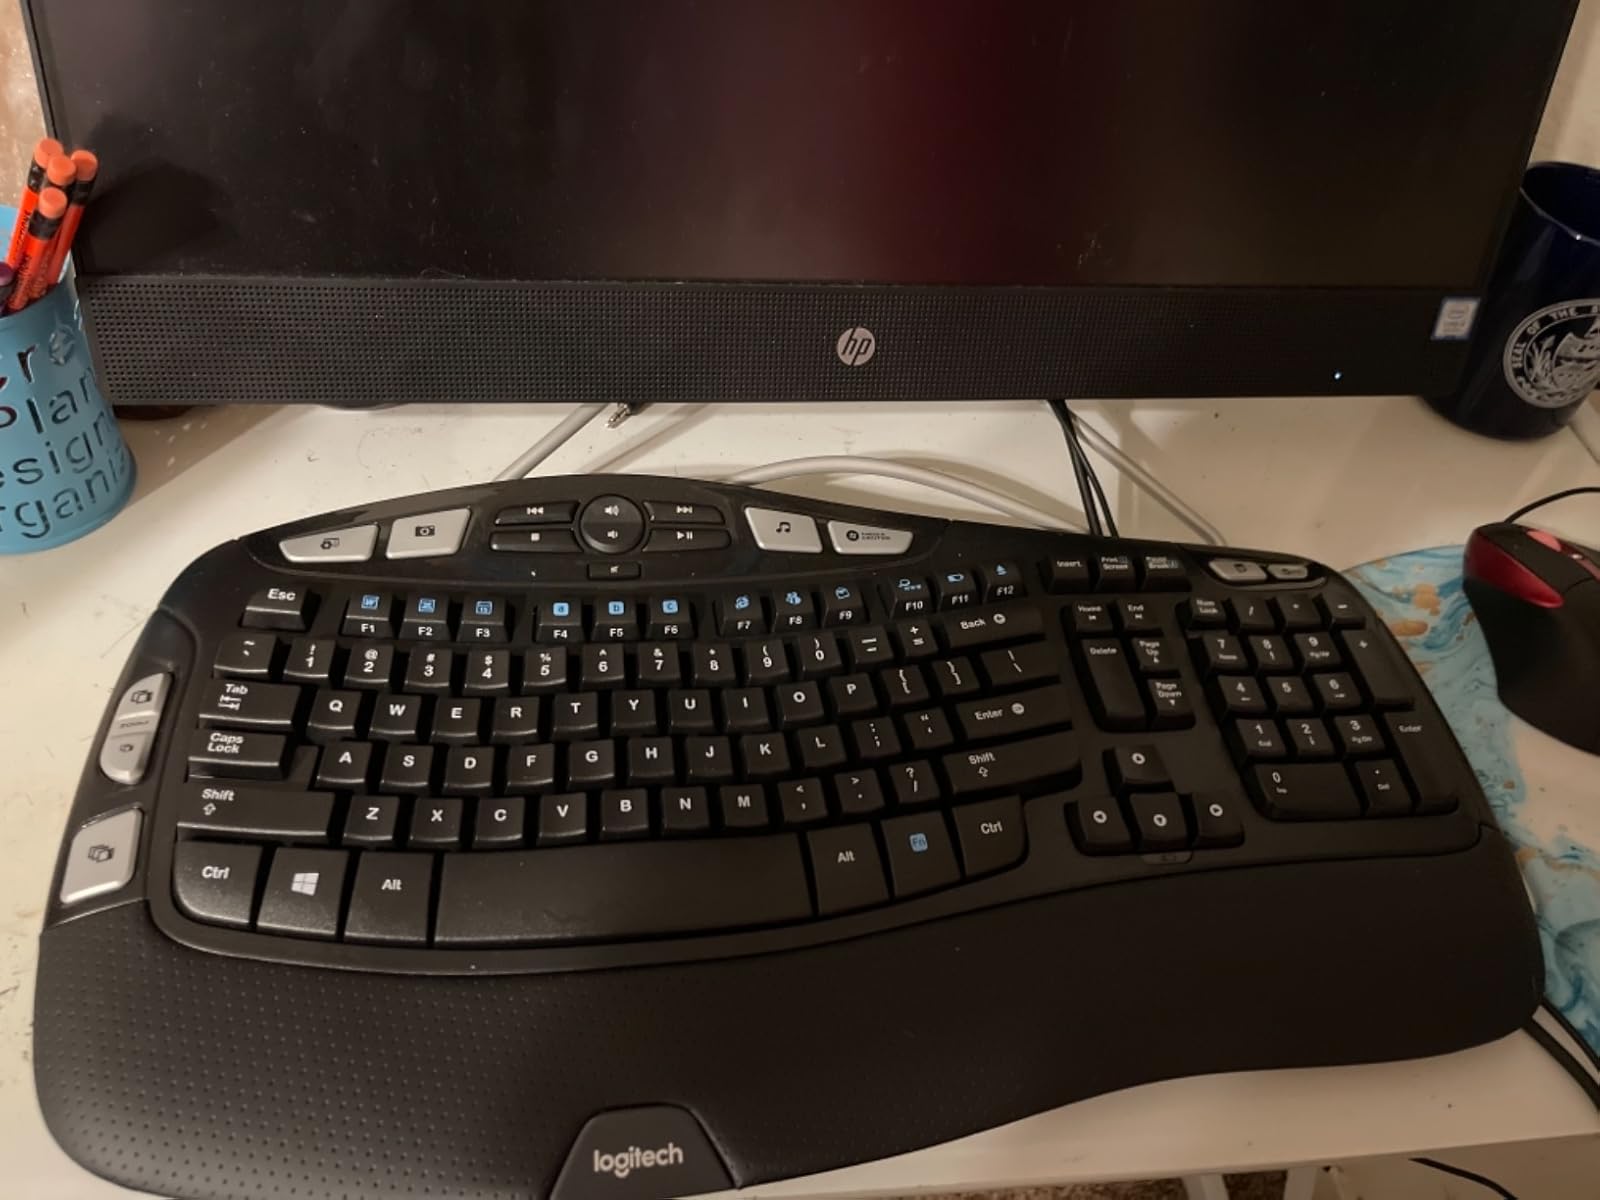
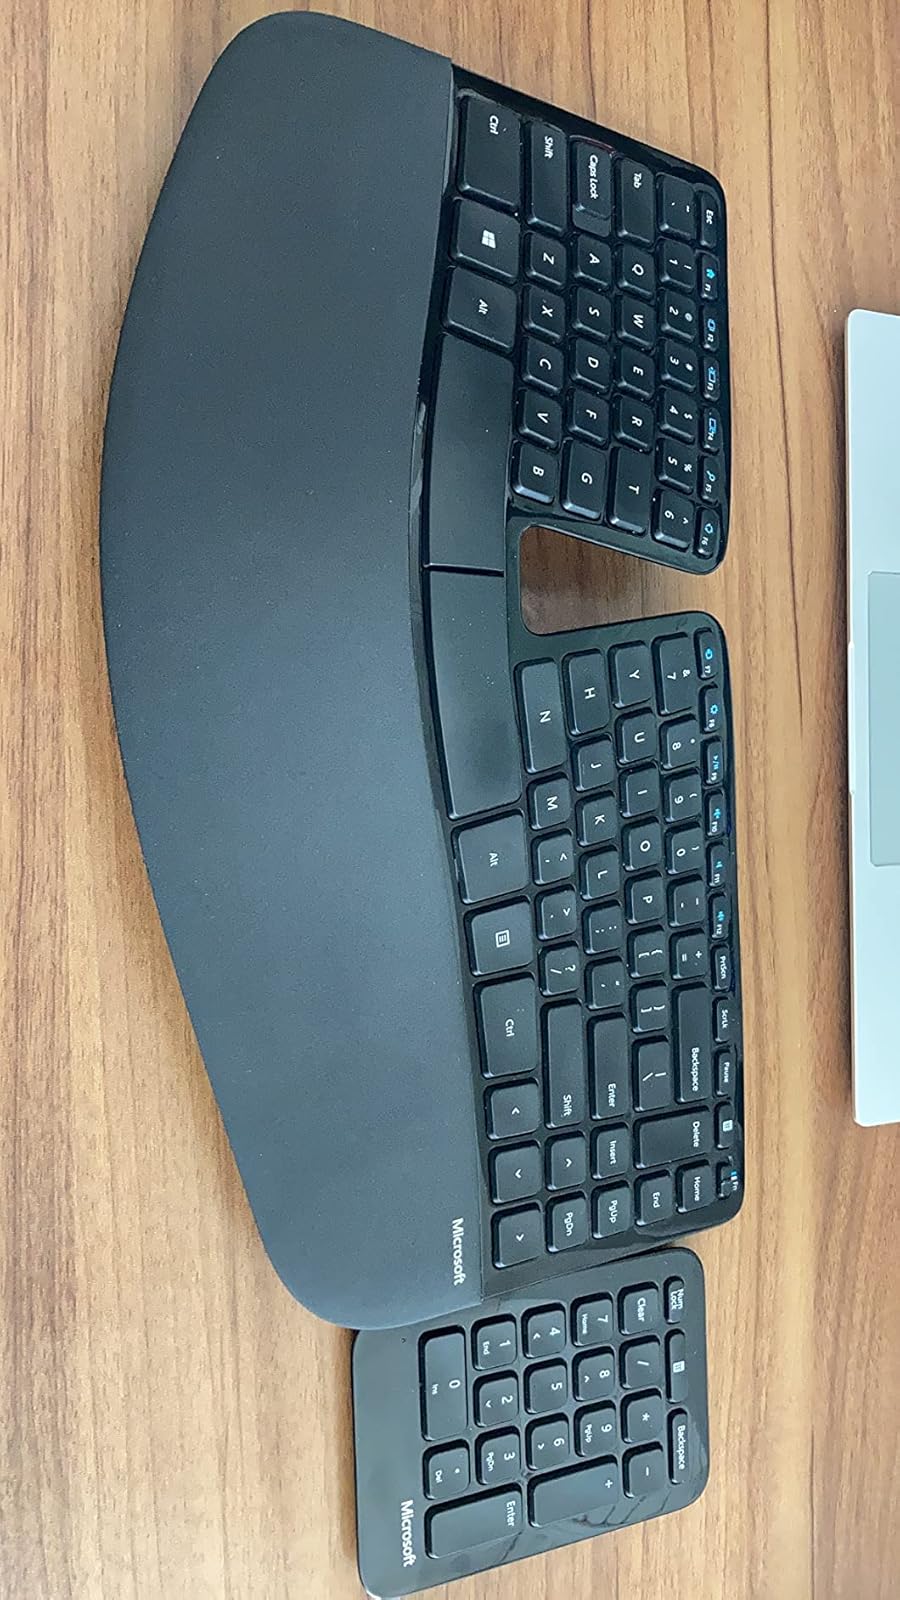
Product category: keyboard
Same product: no